Timeline for the day of the September 11 attacks

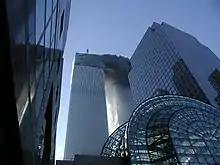
The Twin Towers on fire.

9:00: The first French television report of the disaster is broadcast over La Chaîne Info by anchor Marianne Kottenhoff.